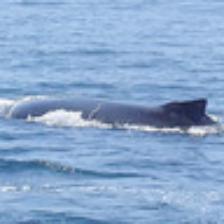
Label: NonHuman